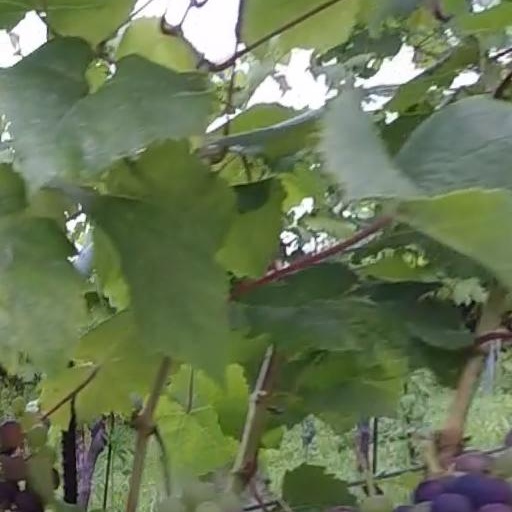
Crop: grape